Theta pinch

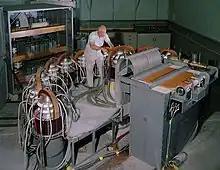
The original Scylla was completed in 1958 and soon demonstrated the first controlled fusion reactions. The reaction chamber is the center of the white tube on the right.

Theta-pinch, or θ-pinch, is a type of fusion power reactor design. The name refers to the configuration of currents used to confine the plasma fuel in the reactor, arranged to run around a cylinder in the direction normally denoted as theta in polar coordinate diagrams. The name was chosen to differentiate it from machines based on the pinch effect that arranged their currents running down the centre of the cylinder; these became known as z-pinch machines, referring to the Z-axis in cartesian coordinates.